Pounamu Pathway

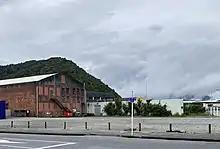
Hotel site after demolition in October

The redeveloped Haast visitor centre was expected to open in the second half of 2021, but by August work had yet to begin. Bicknell resigned from the Pounamu Pathway project in August 2021. In November 2021 construction of the Westport and Haast hubs was deferred until after summer 2021–22.